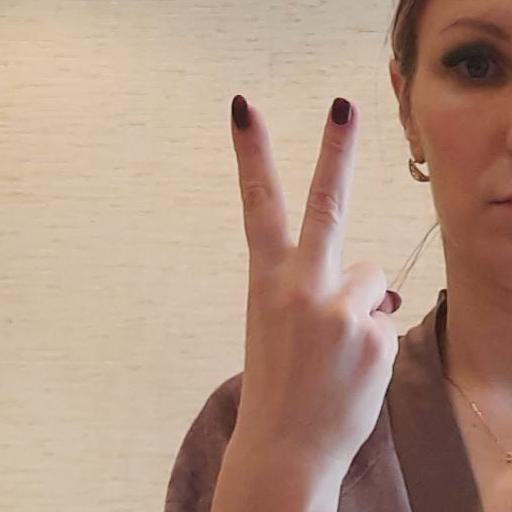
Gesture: peace_inverted